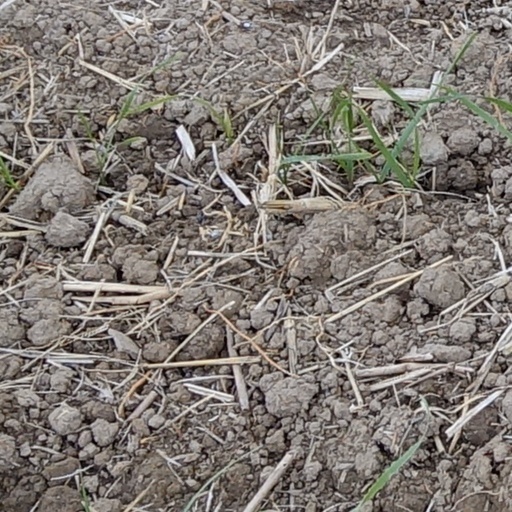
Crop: wheat